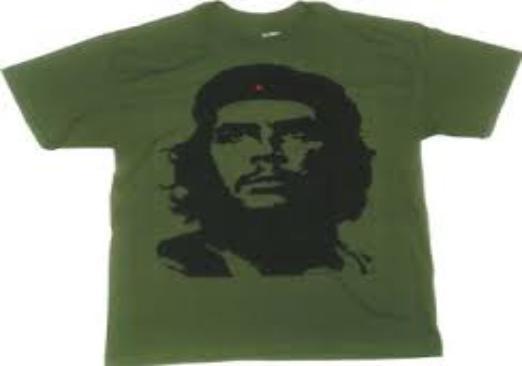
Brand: Che
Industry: Others